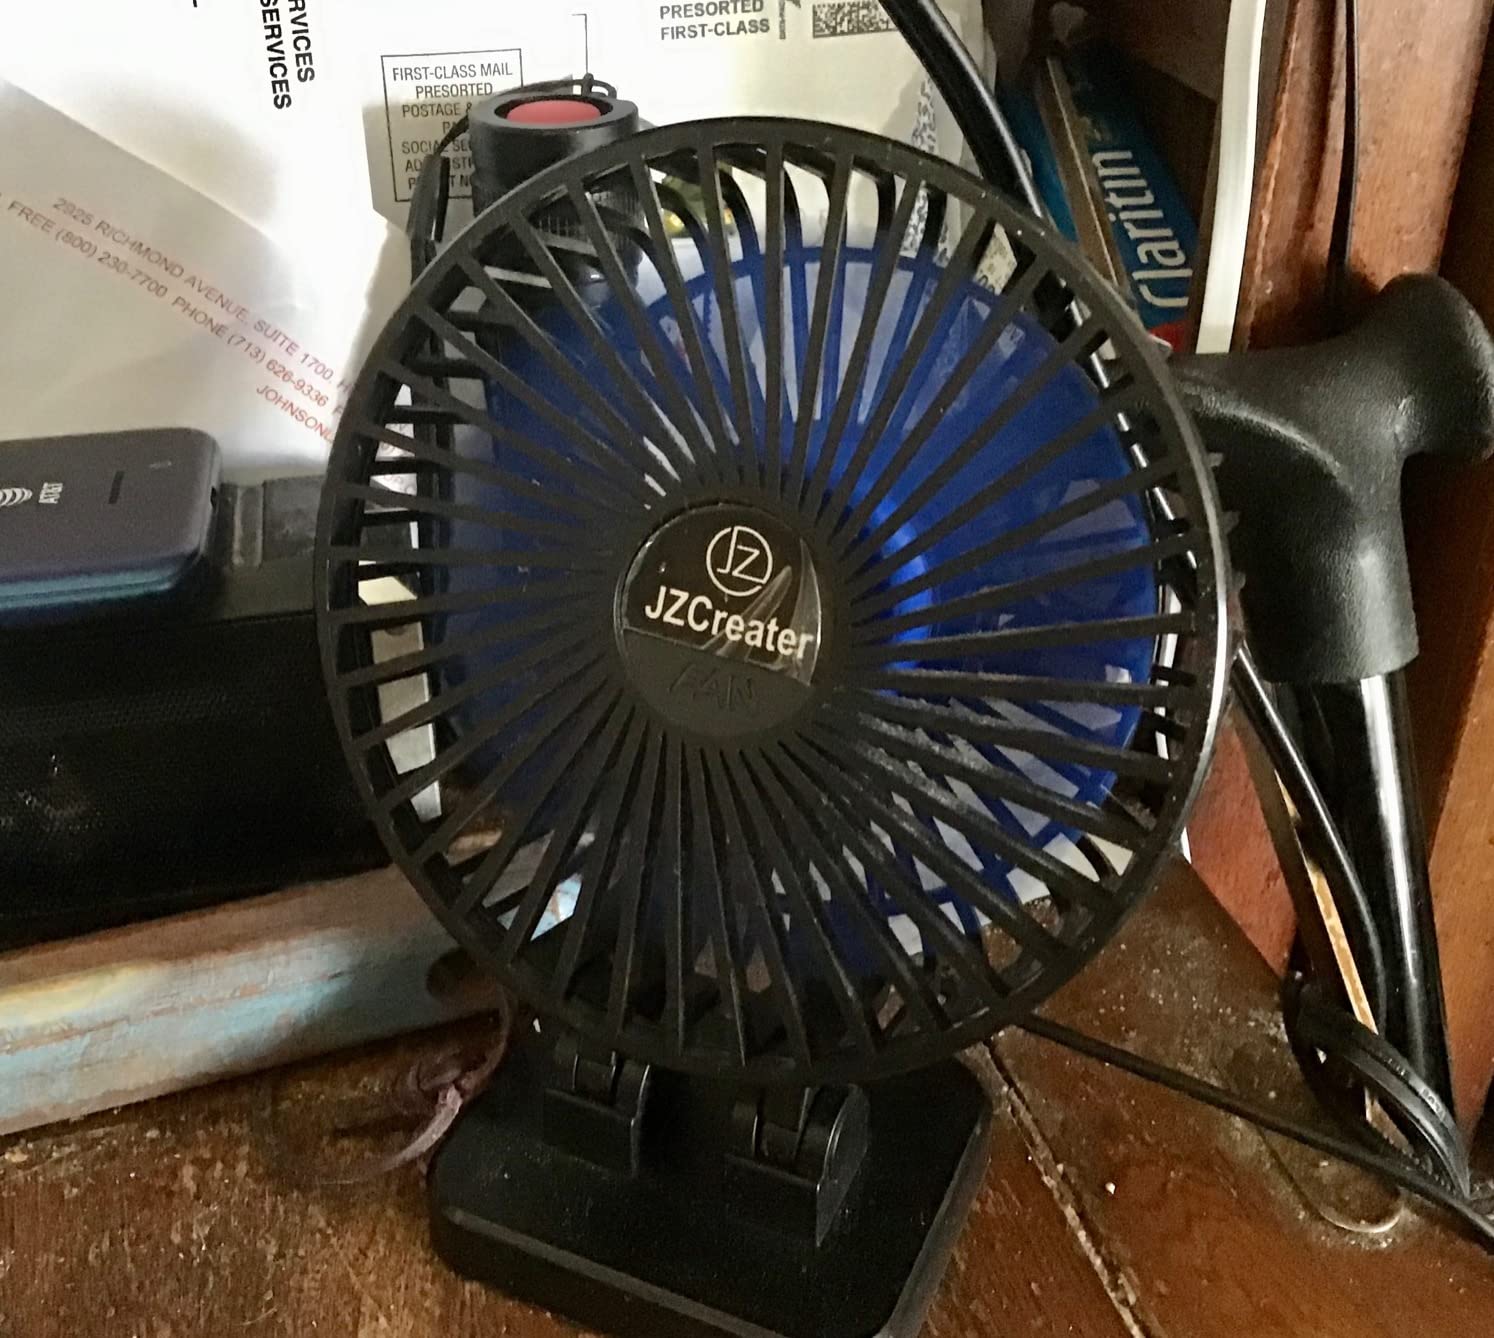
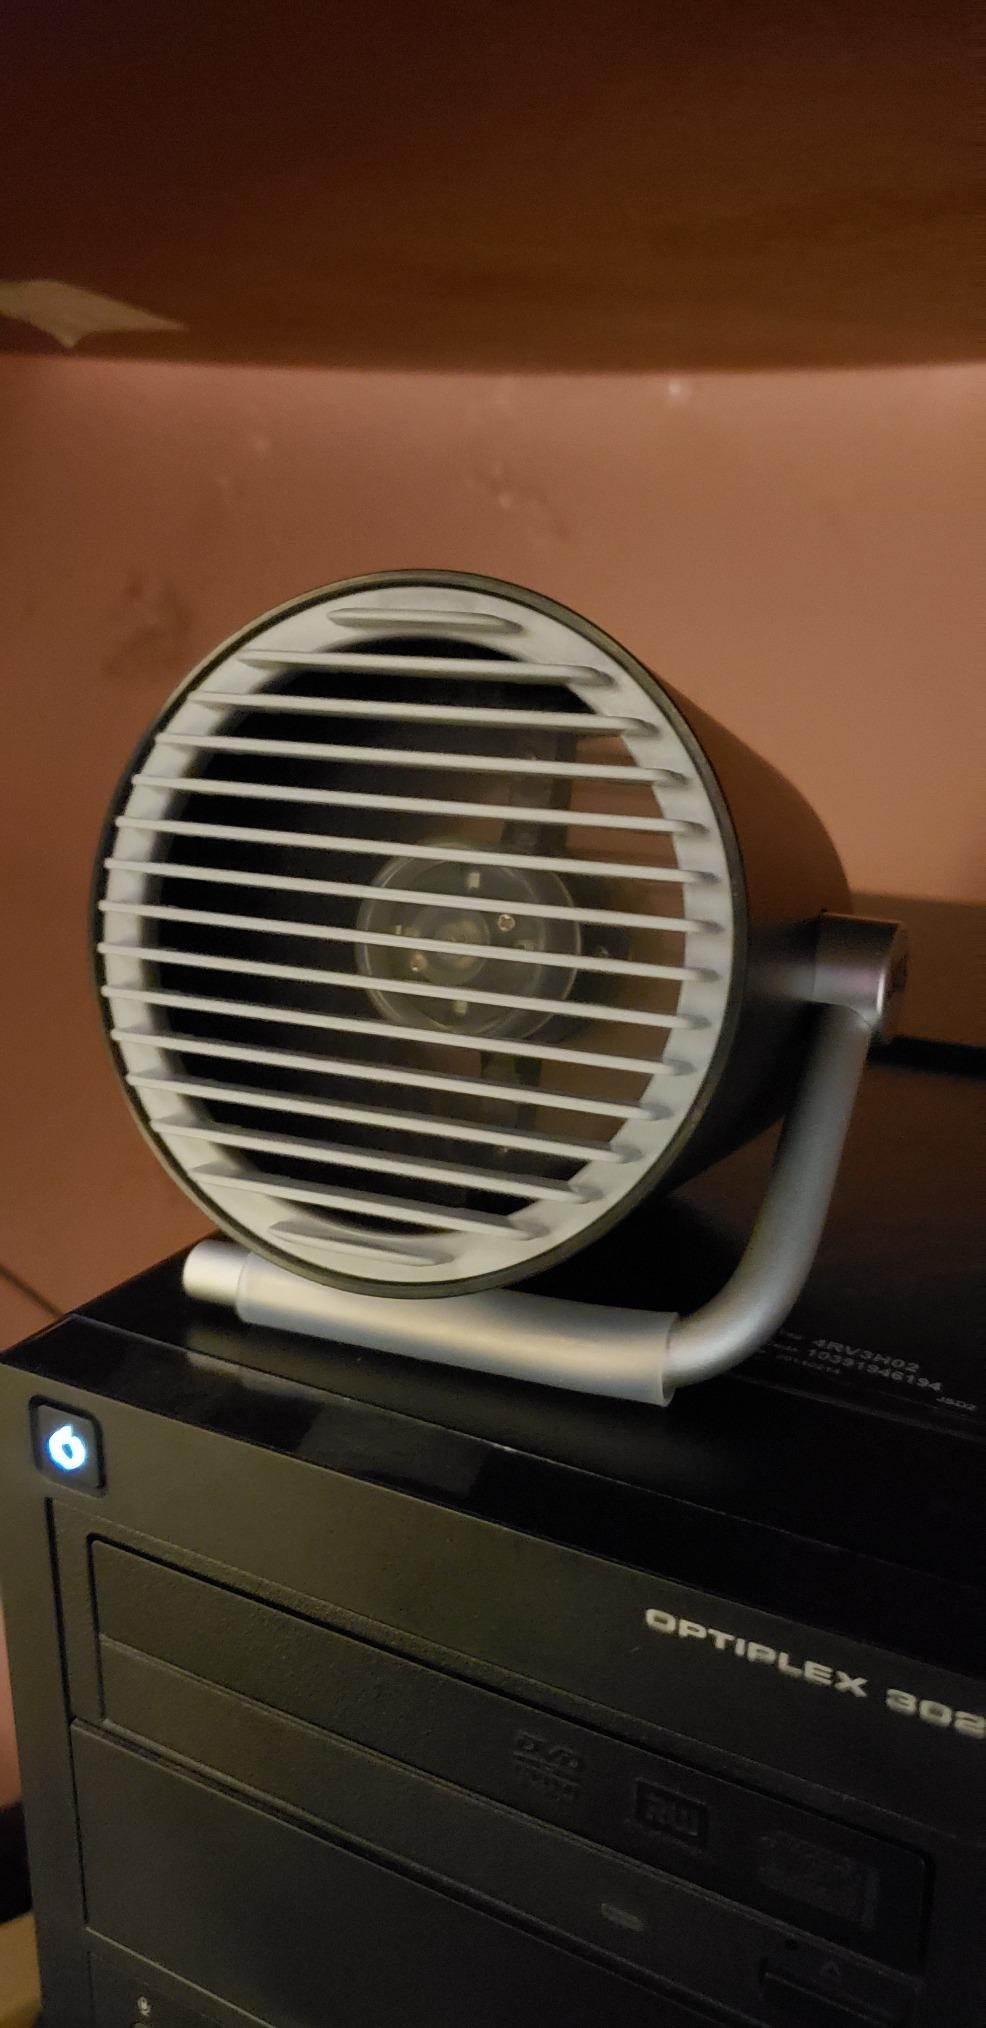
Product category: fan
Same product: no